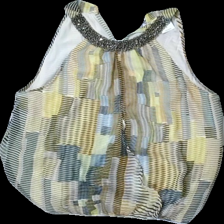
View: front
Type: Blouse
Category: Ladies
Brand: Not in the list
Brand text on label: Vero moda
Colors: Orange, Green, Black, Multicolor
Material: 100% Polyester
Pattern: Other
Cut: Loose
Size: M
Season: All
Price range: 50-100
Recommended usage: Reuse
Description: patterned sleeveless blouse with beads